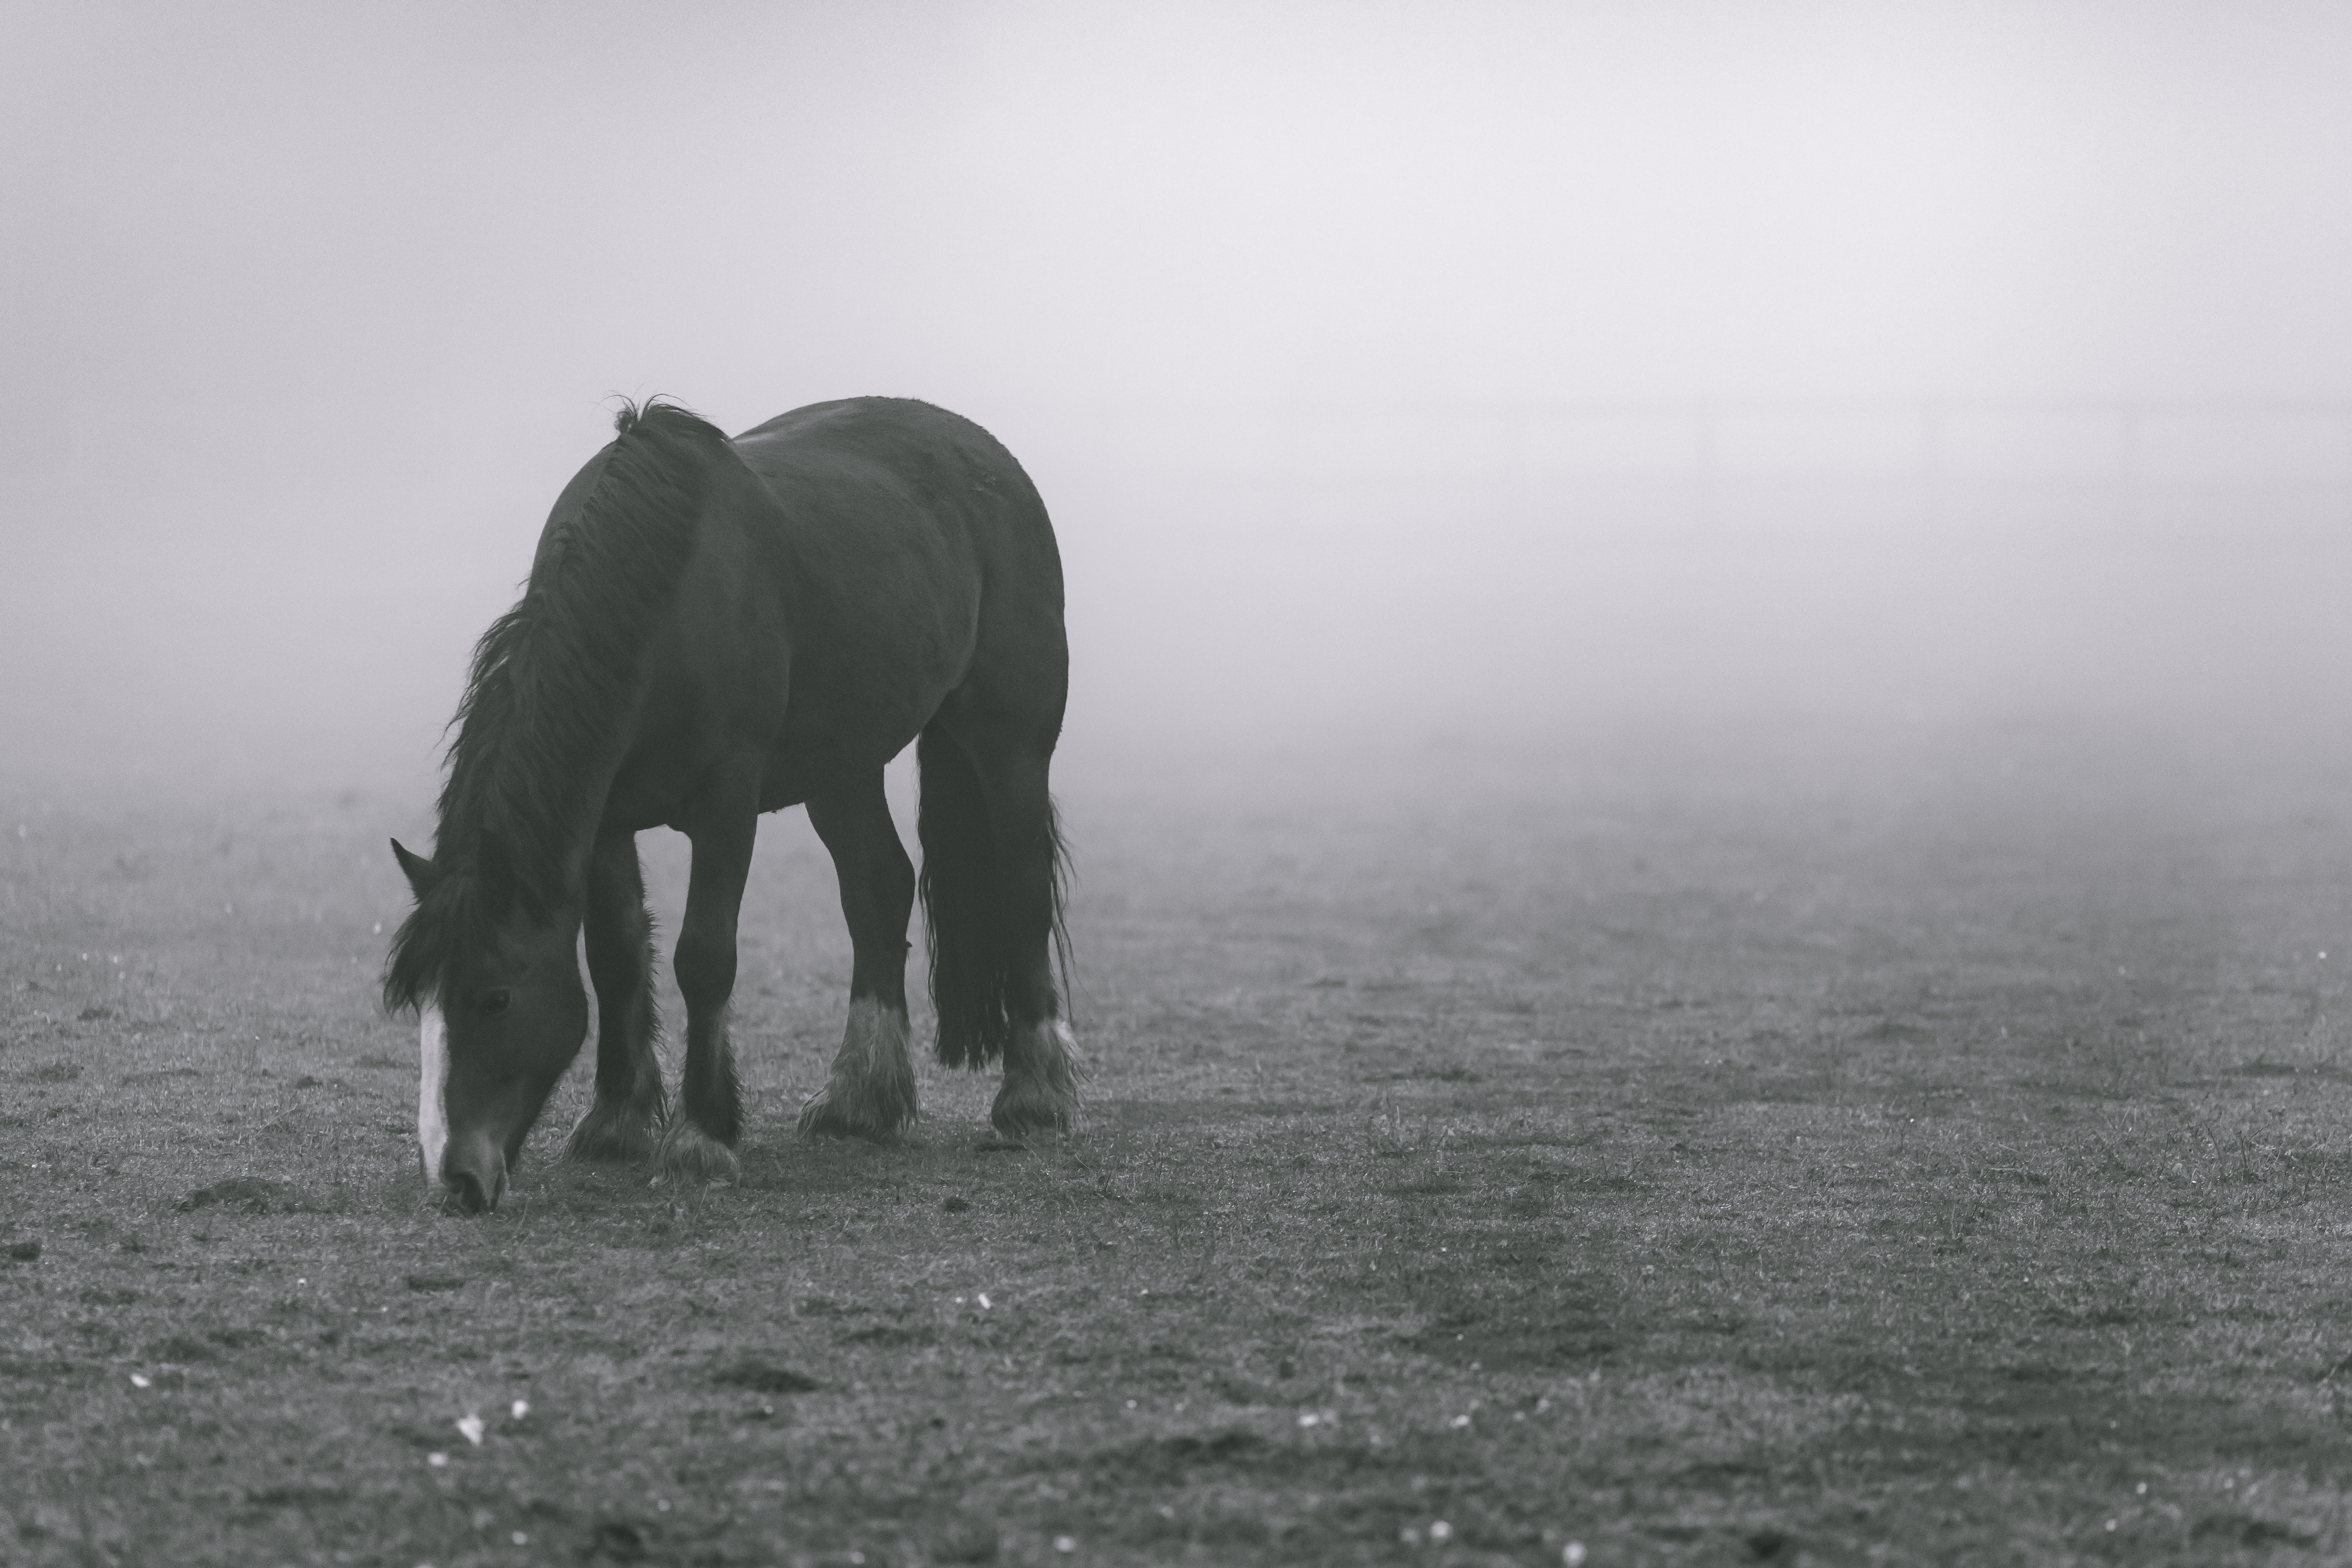
black and white, fog, mist, field, animal, horse, weather, monochrome, monochrome photography, animal photography, atmospheric phenomenon, horse like mammal, mustang horse